Rudranath

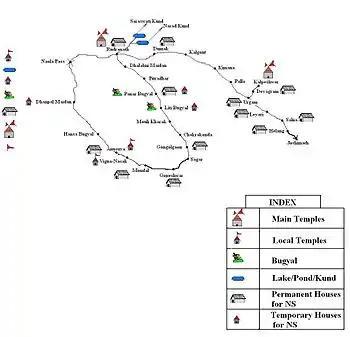
Map of Rudranath

Most trekking routes to Rudranath are from Gopeshwar or nearby places. A motorable road ends at the village Sagar after which visitor walk through oak and rhododendron forests. Other routes include: an uphill, trek from Gangolgaon — from Gopeshwar — through the forest and Panar and Naila shepherd settlements. Another trek route from Gopeshwar to Rudranath passes via Mandal and then additional to the Anusuya Devi Temple and then another to Rudranath. A trek path from Joshimath is considered strenuous.